List of preserved BR Standard Class 9F locomotives

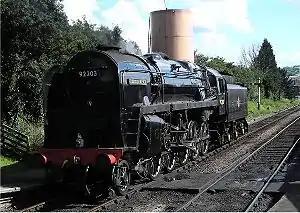
92203 "Black Prince" on the Gloucestershire Warwickshire Railway on 8 July 2007.

This is a list of BR Standard Class 9F steam locomotives that survive in preservation. Nine 9F locomotives avoided being scrapped at the end of steam traction on British Railways. Seven locomotives were obtained from Woodham Brothers scrapyard in Barry, Vale of Glamorgan, South Wales. The other two were preserved upon withdrawal: 92220 "Evening Star"—the last steam loco built by BR—joined the National Collection; the artist and conservationist, David Shepherd bought 92203 directly from BR in 1967.